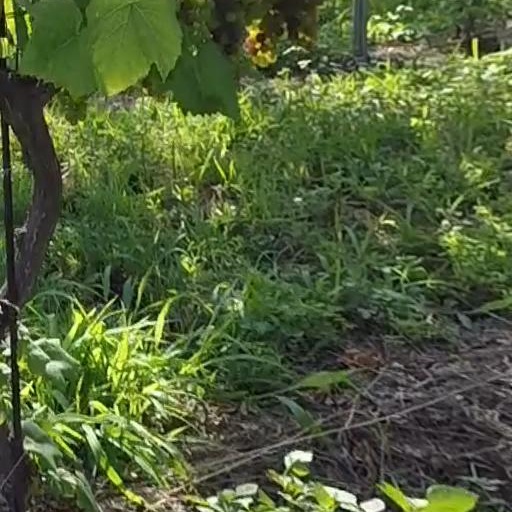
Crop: grape